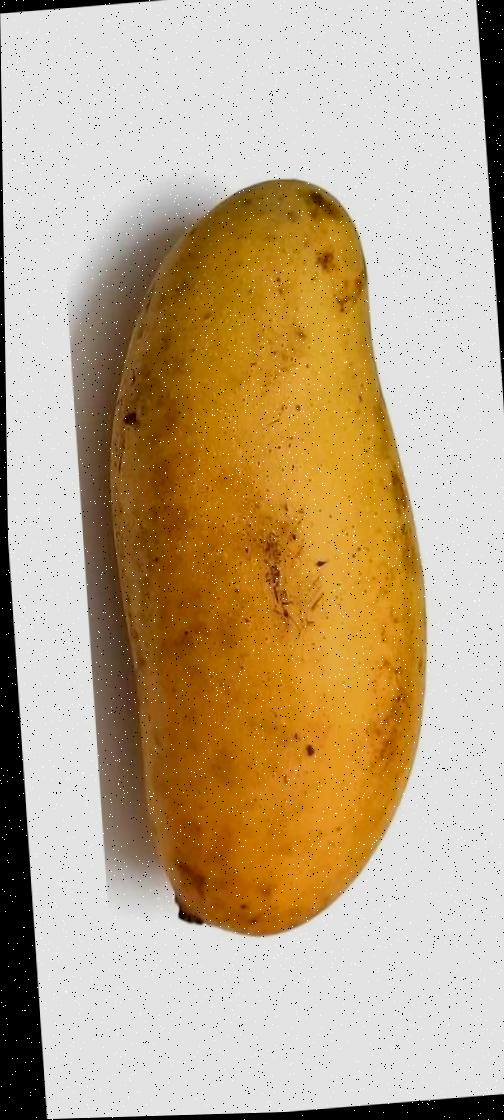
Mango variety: Banana Mango